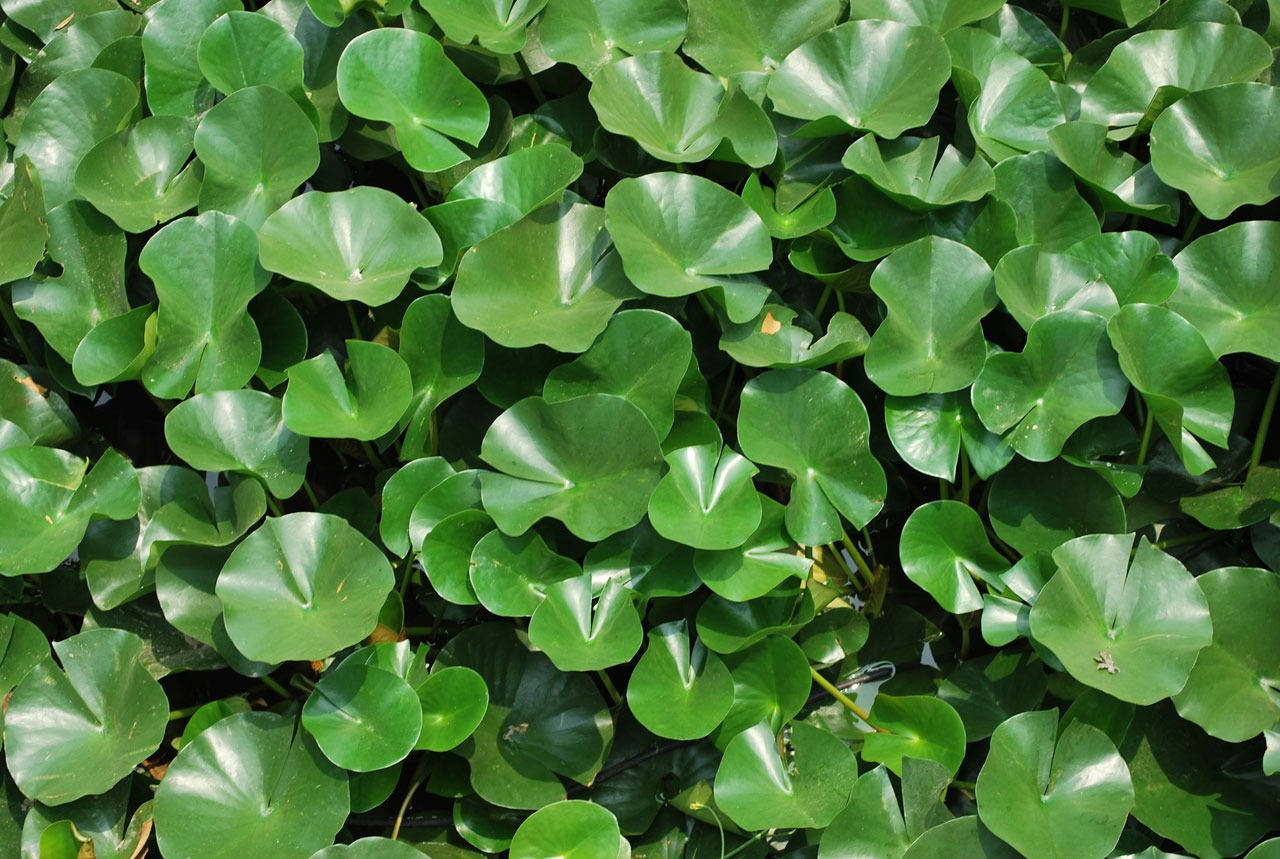
tree, grass, plant, leaf, flower, summer, green, botany, aquatic plant, flora, leaves, shrub, lily, pad, flowering plant, maidenhair tree, annual plant, woody plant, land plant